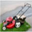
Label: lawn_mower